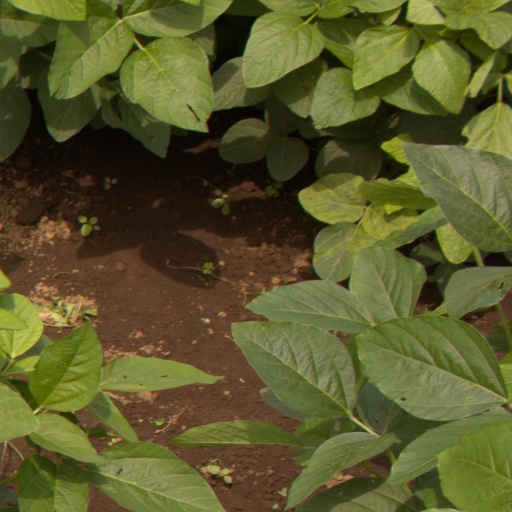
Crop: soybean